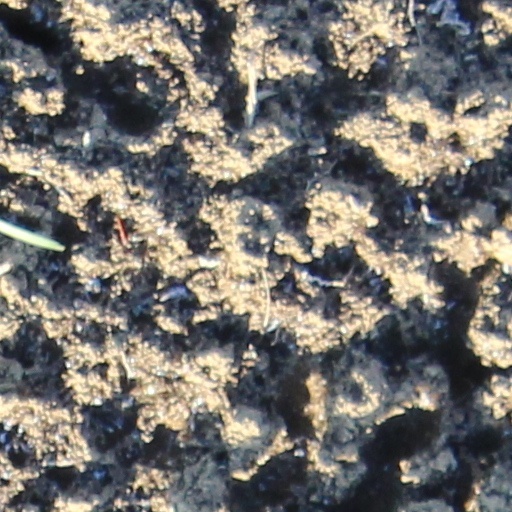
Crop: wheat